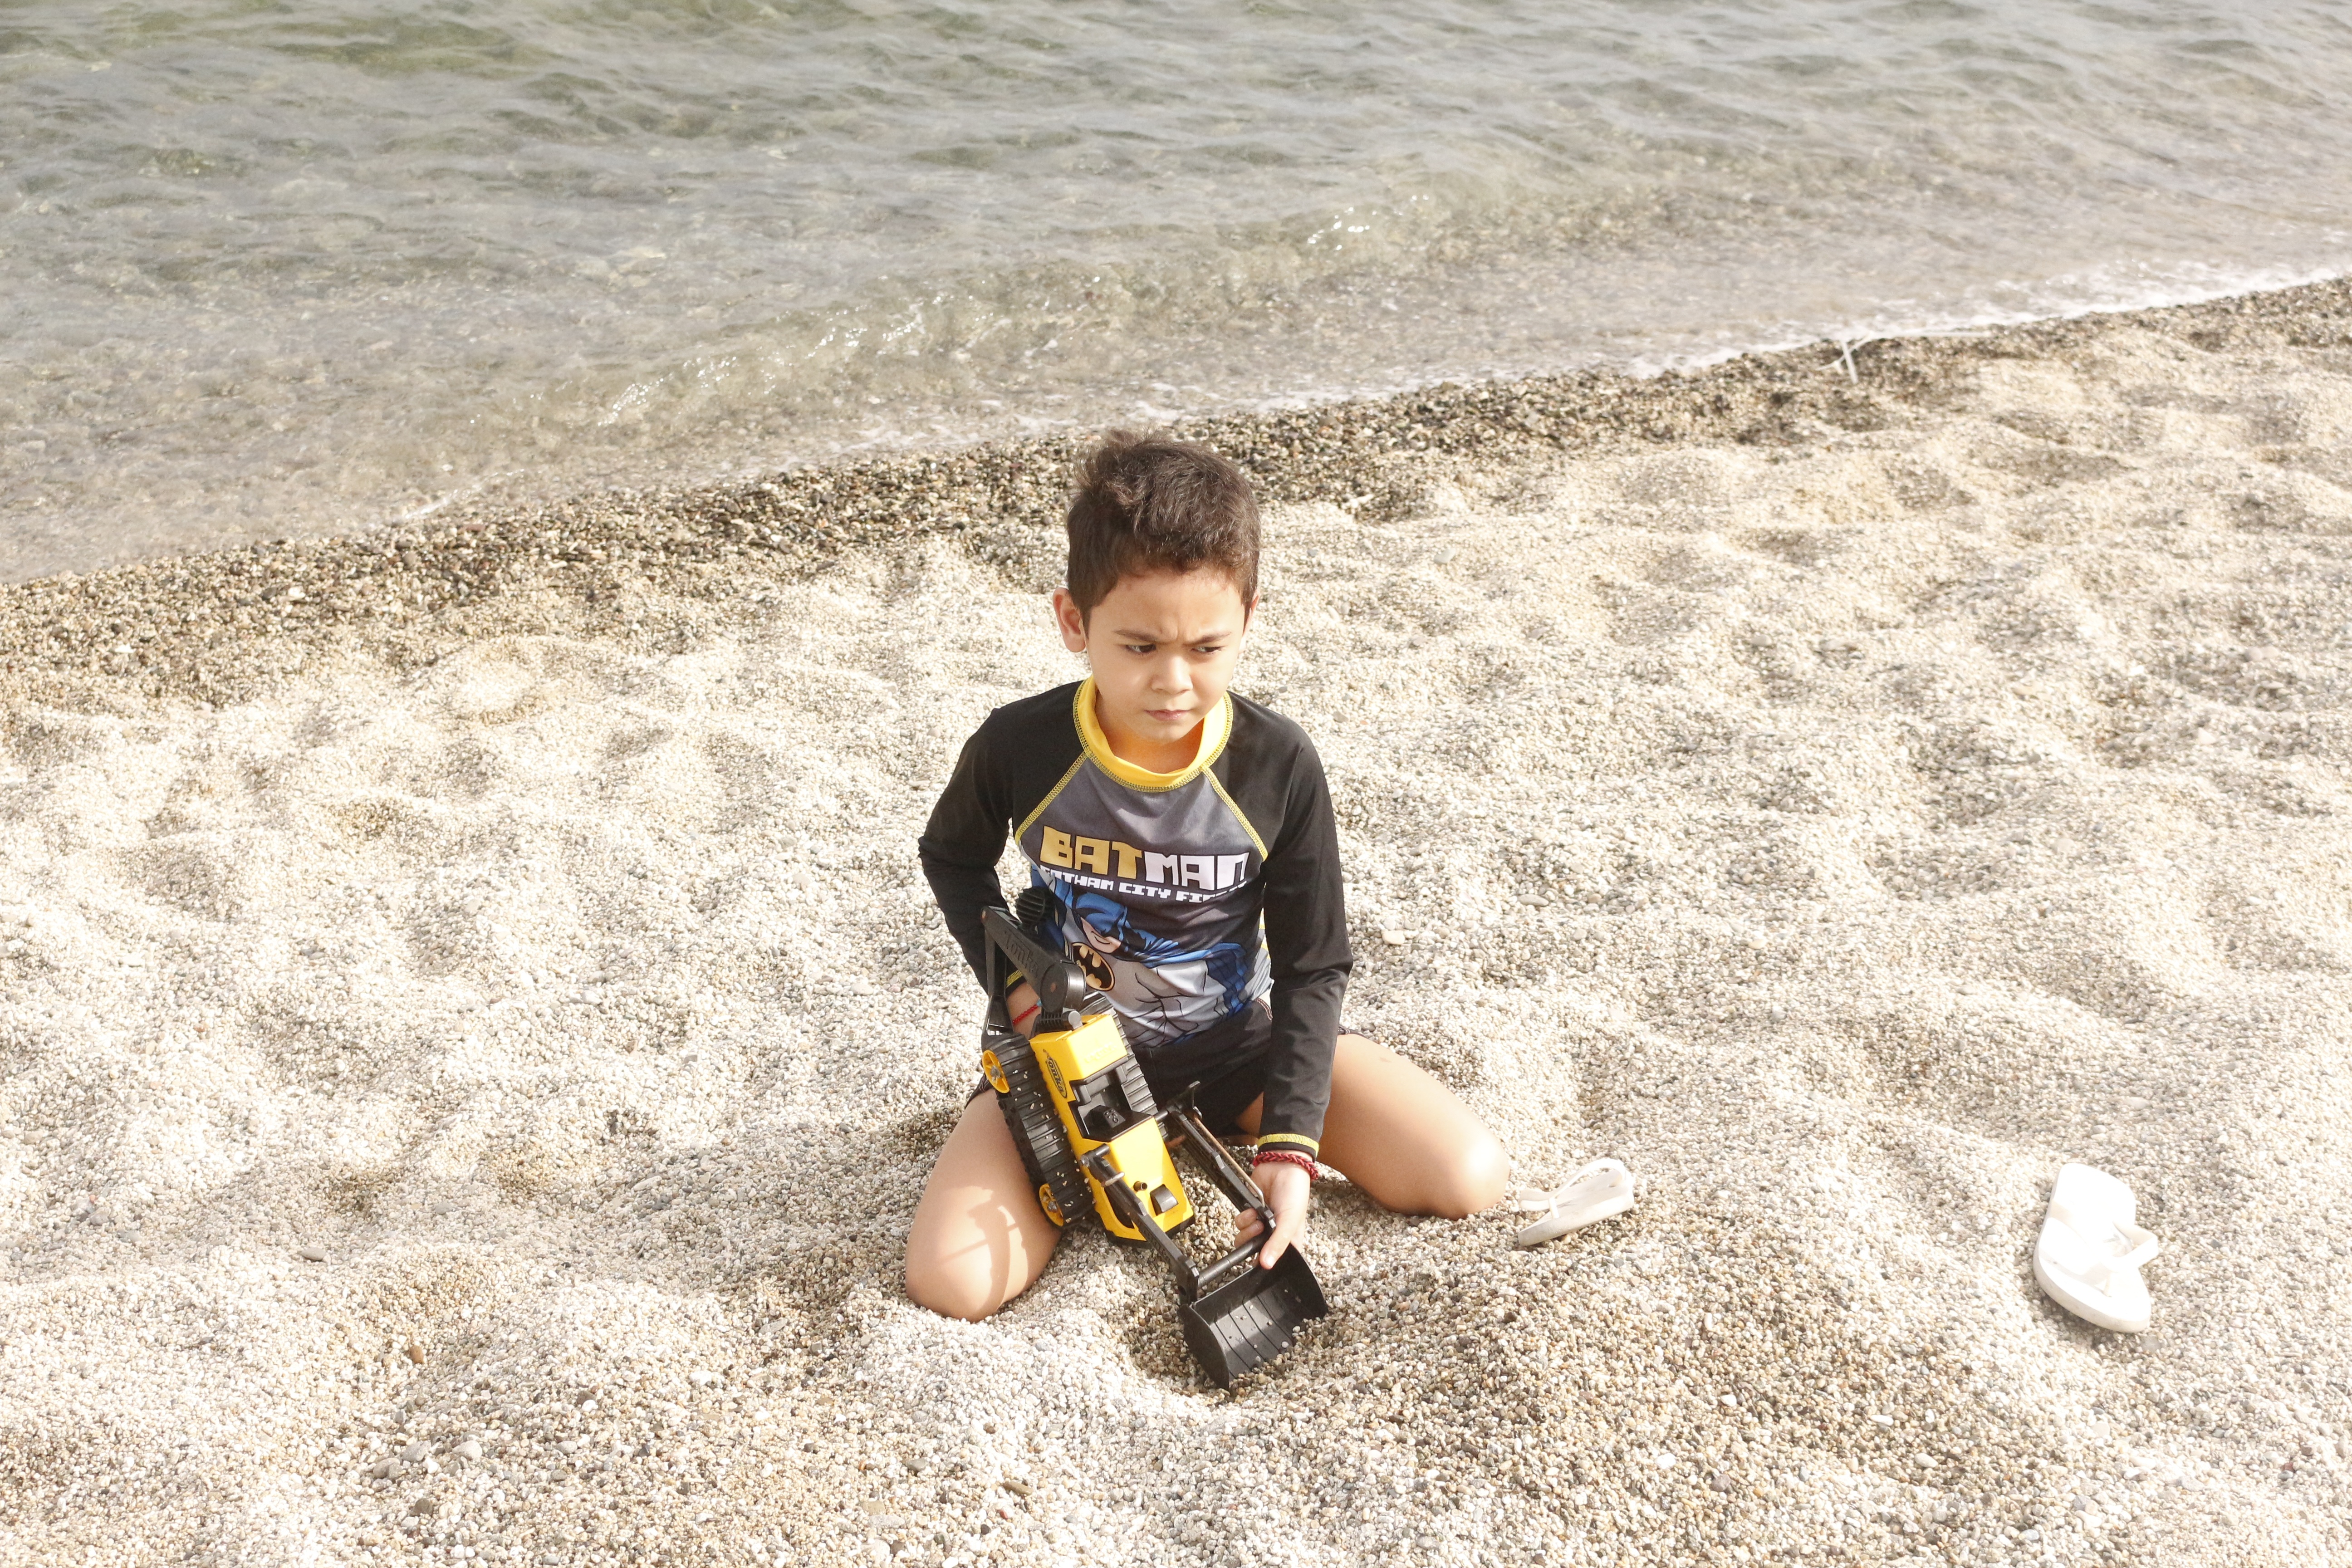
beach, sea, outdoor, sand, play, boy, summer, vacation, child, toy, toddler